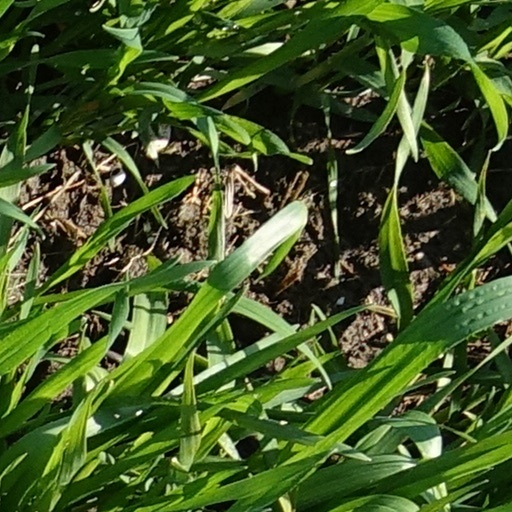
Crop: wheat